Alan Hays

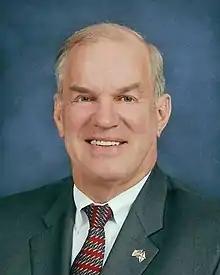
Hays's legislative portrait

When Carey Baker, whom Hays had succeeded in the House in 2004, decided not to run for re-election to his seat in the Florida Senate, Hays ran to fill the open seat in the 20th District, which included Lake County, southern Marion County, northwestern Seminole County, northern Sumter County and western Volusia County. He won the Republican primary unopposed and, in the general election, faced Eunice Garbutt, the Democratic nominee, whom he defeated with 67% of the vote.